Meijō Line

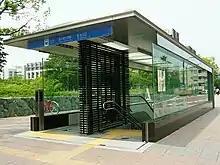
Nagoya Daigaku Station

The is a subway line in Nagoya, Japan, part of the Nagoya Municipal Subway system. It is a loop line that runs from Kanayama, via Sakae, Ōzone, Nagoya Daigaku, and back to Kanayama, all within Nagoya. The Meijō Line's color on maps is wisteria purple and stations are labeled with the prefix "M". Officially, the line consists of the , the western part, and , the eastern part. All stations accept manaca, a rechargeable contactless smart card, and other major Japanese IC cards.